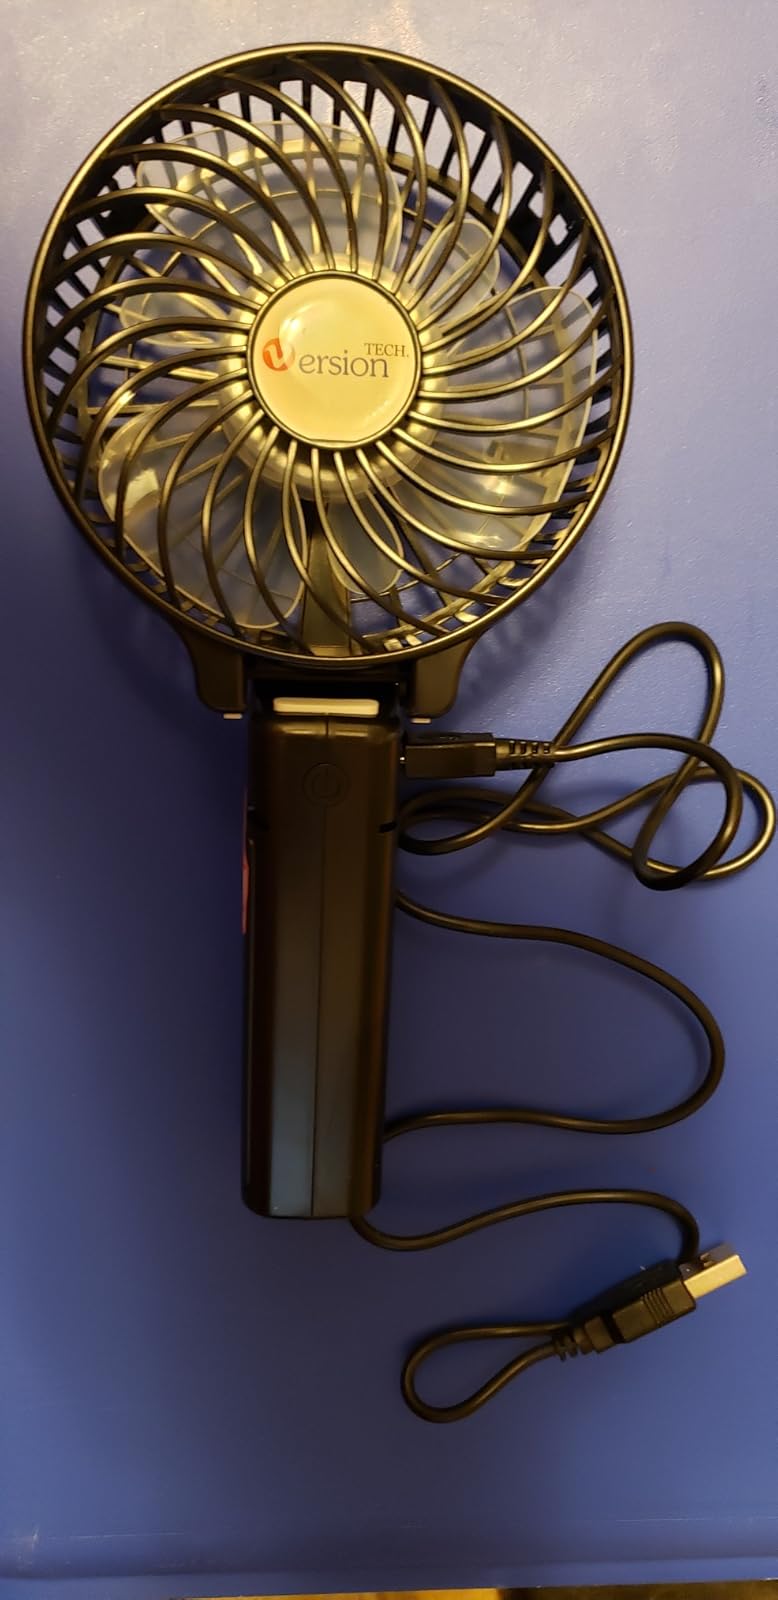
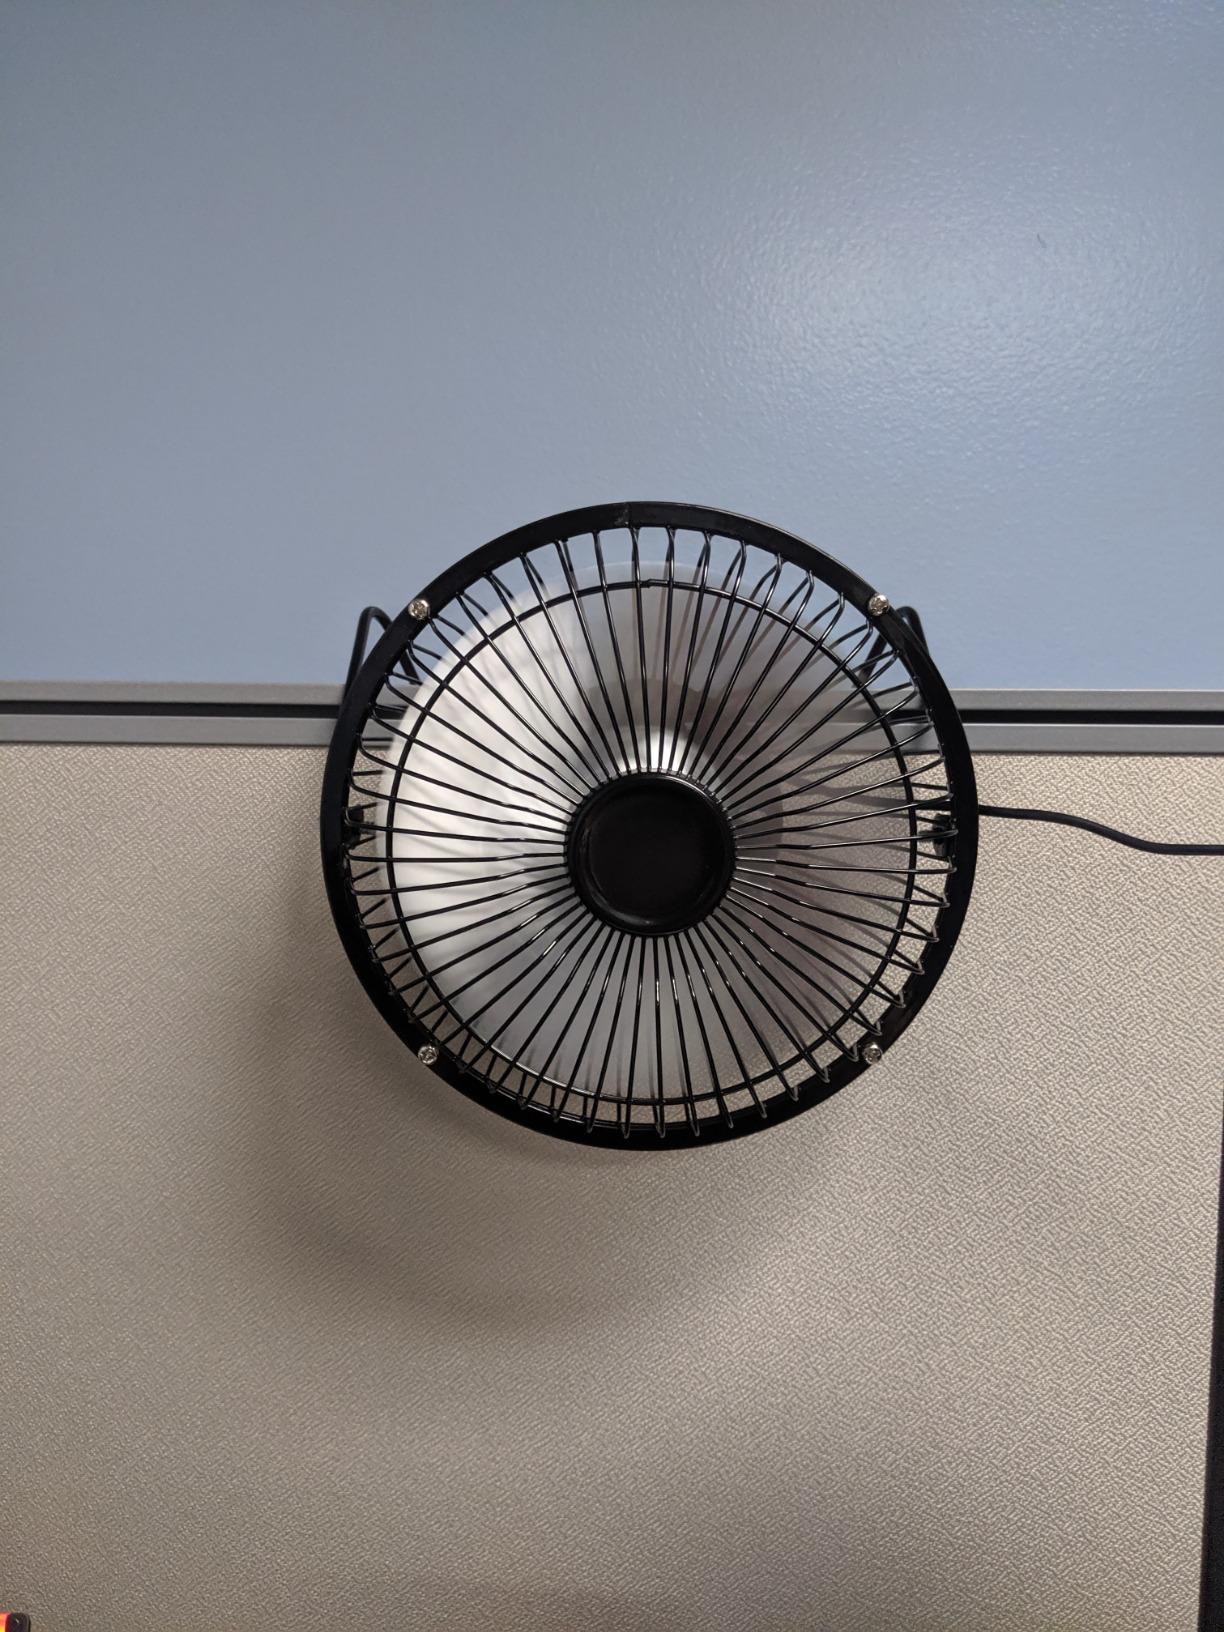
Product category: fan
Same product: no